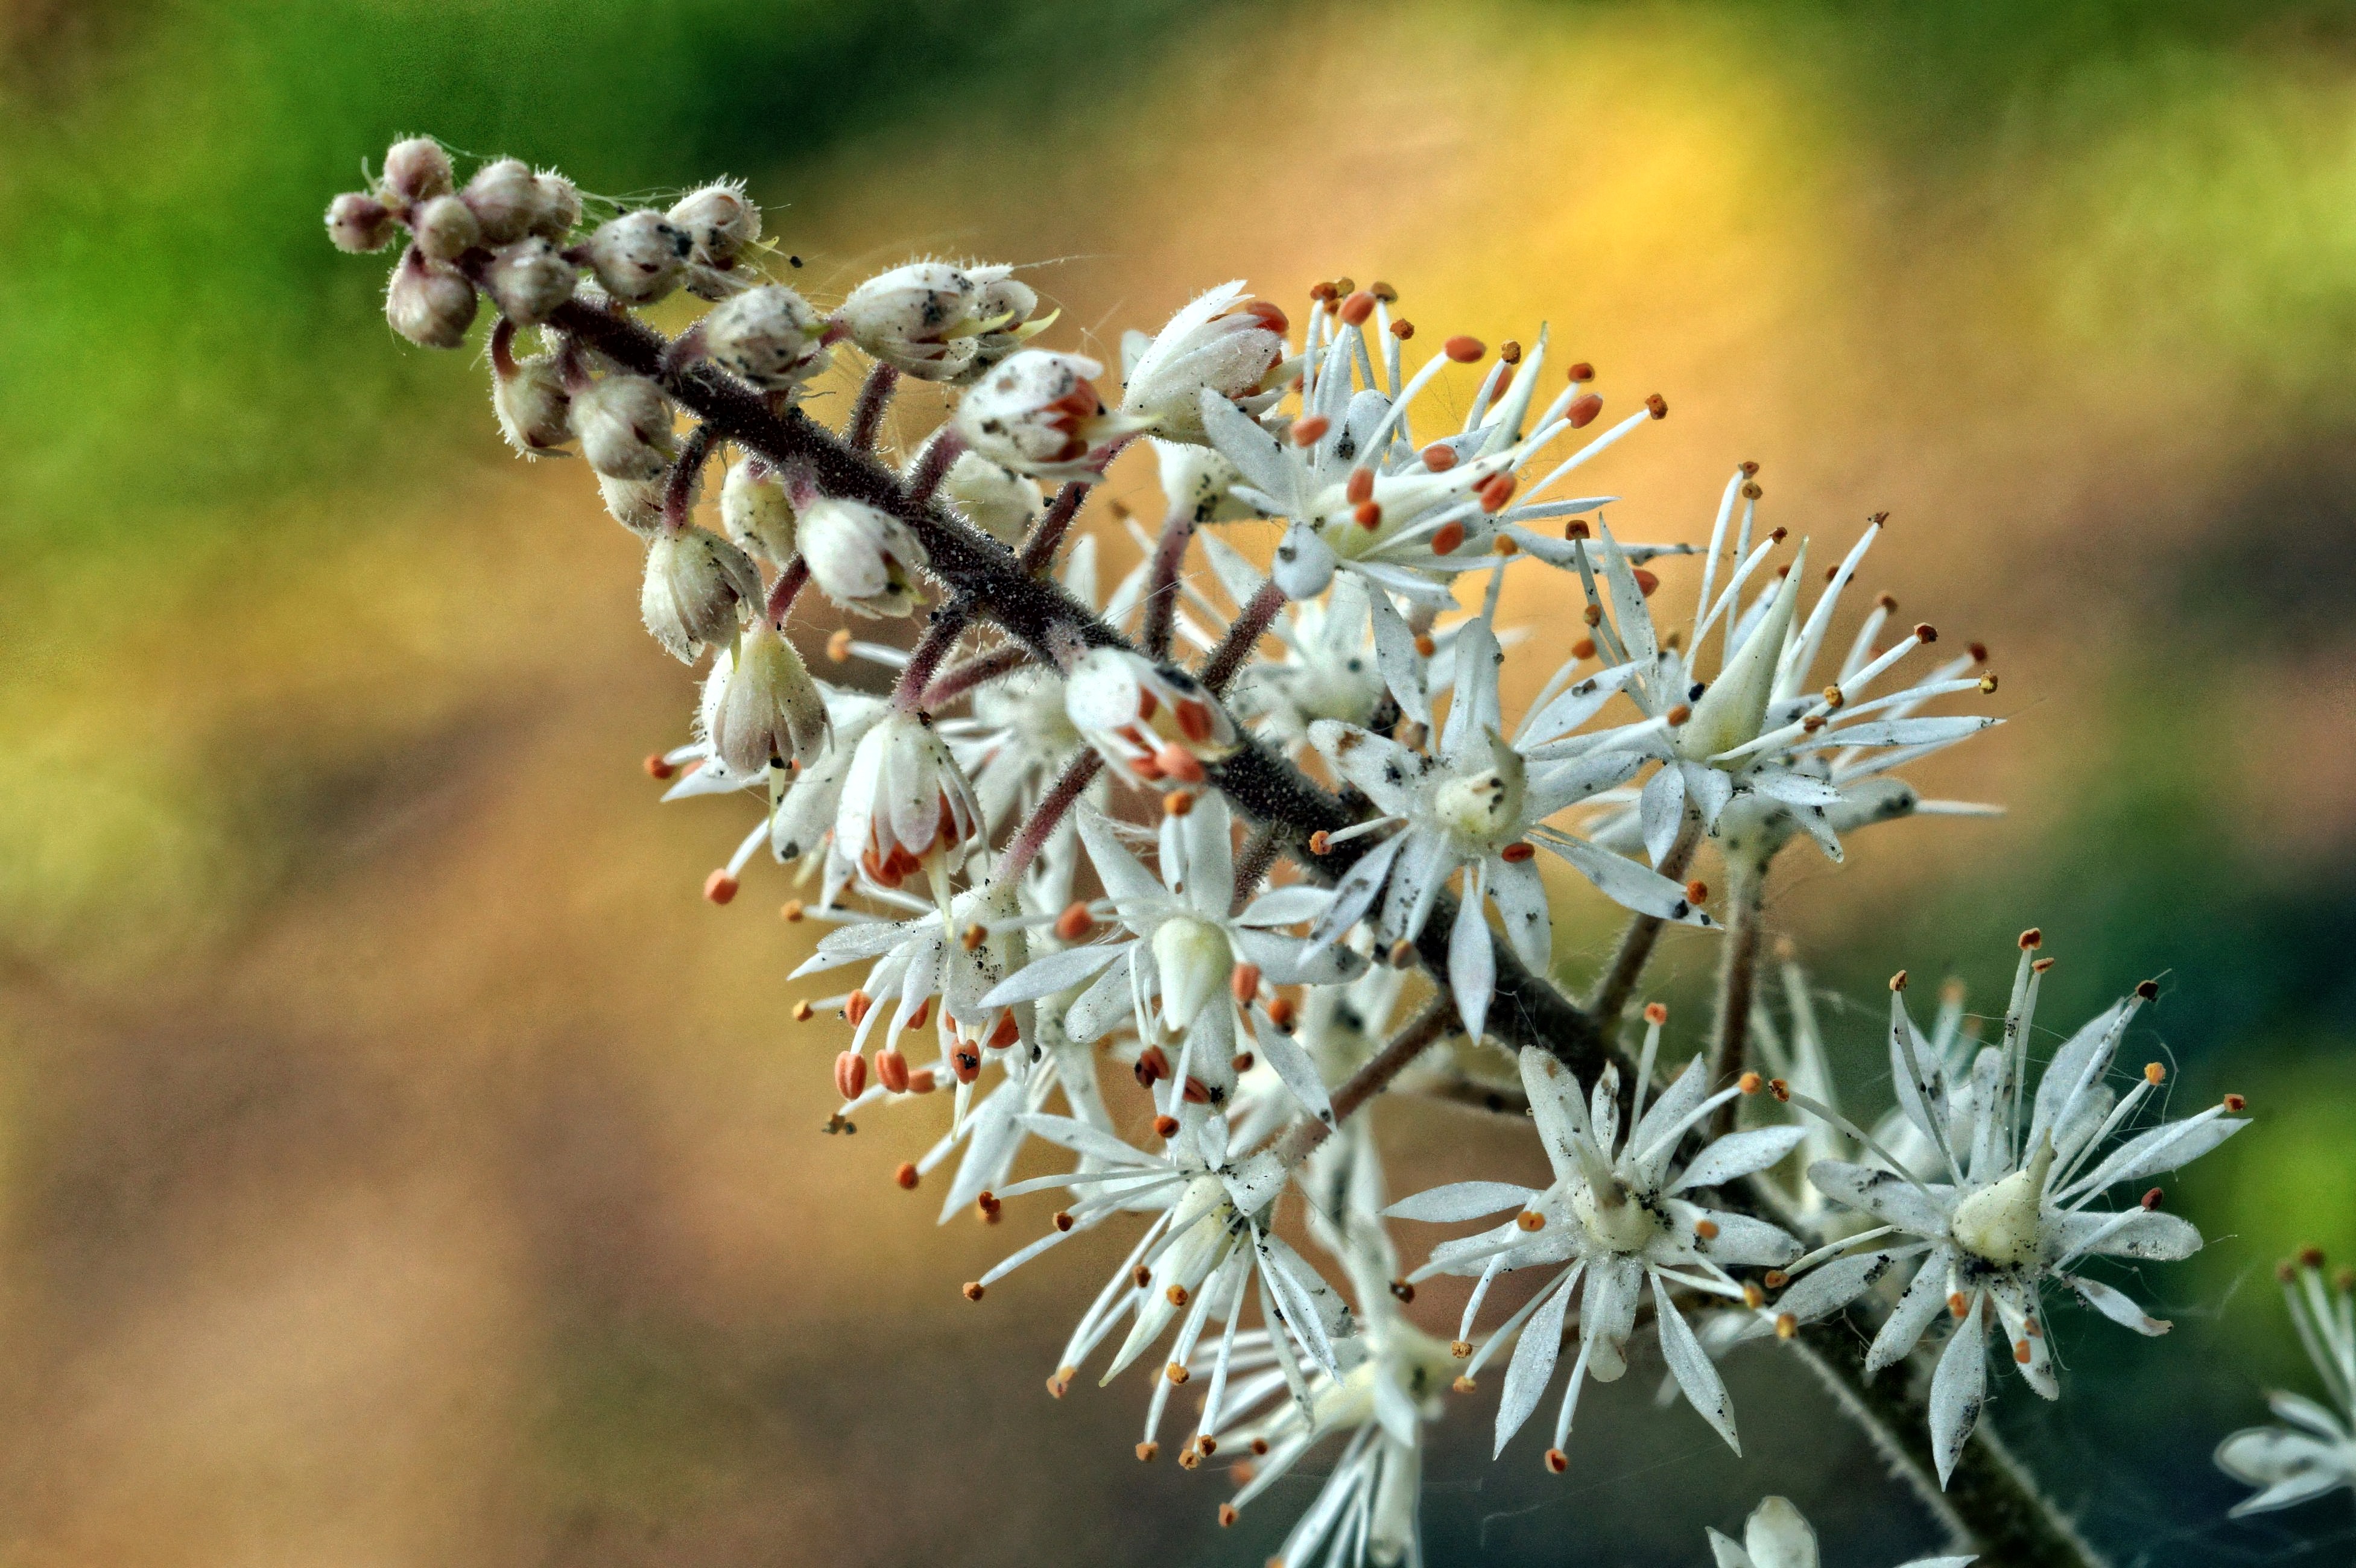
tree, nature, branch, blossom, plant, leaf, flower, bloom, spring, produce, autumn, botany, flora, season, wildflower, close up, shrub, aesculus, chestnut, macro photography, inflorescence, flowering plant, chestnut blossom, white rosskastanie, land plant, thorns spines and prickles